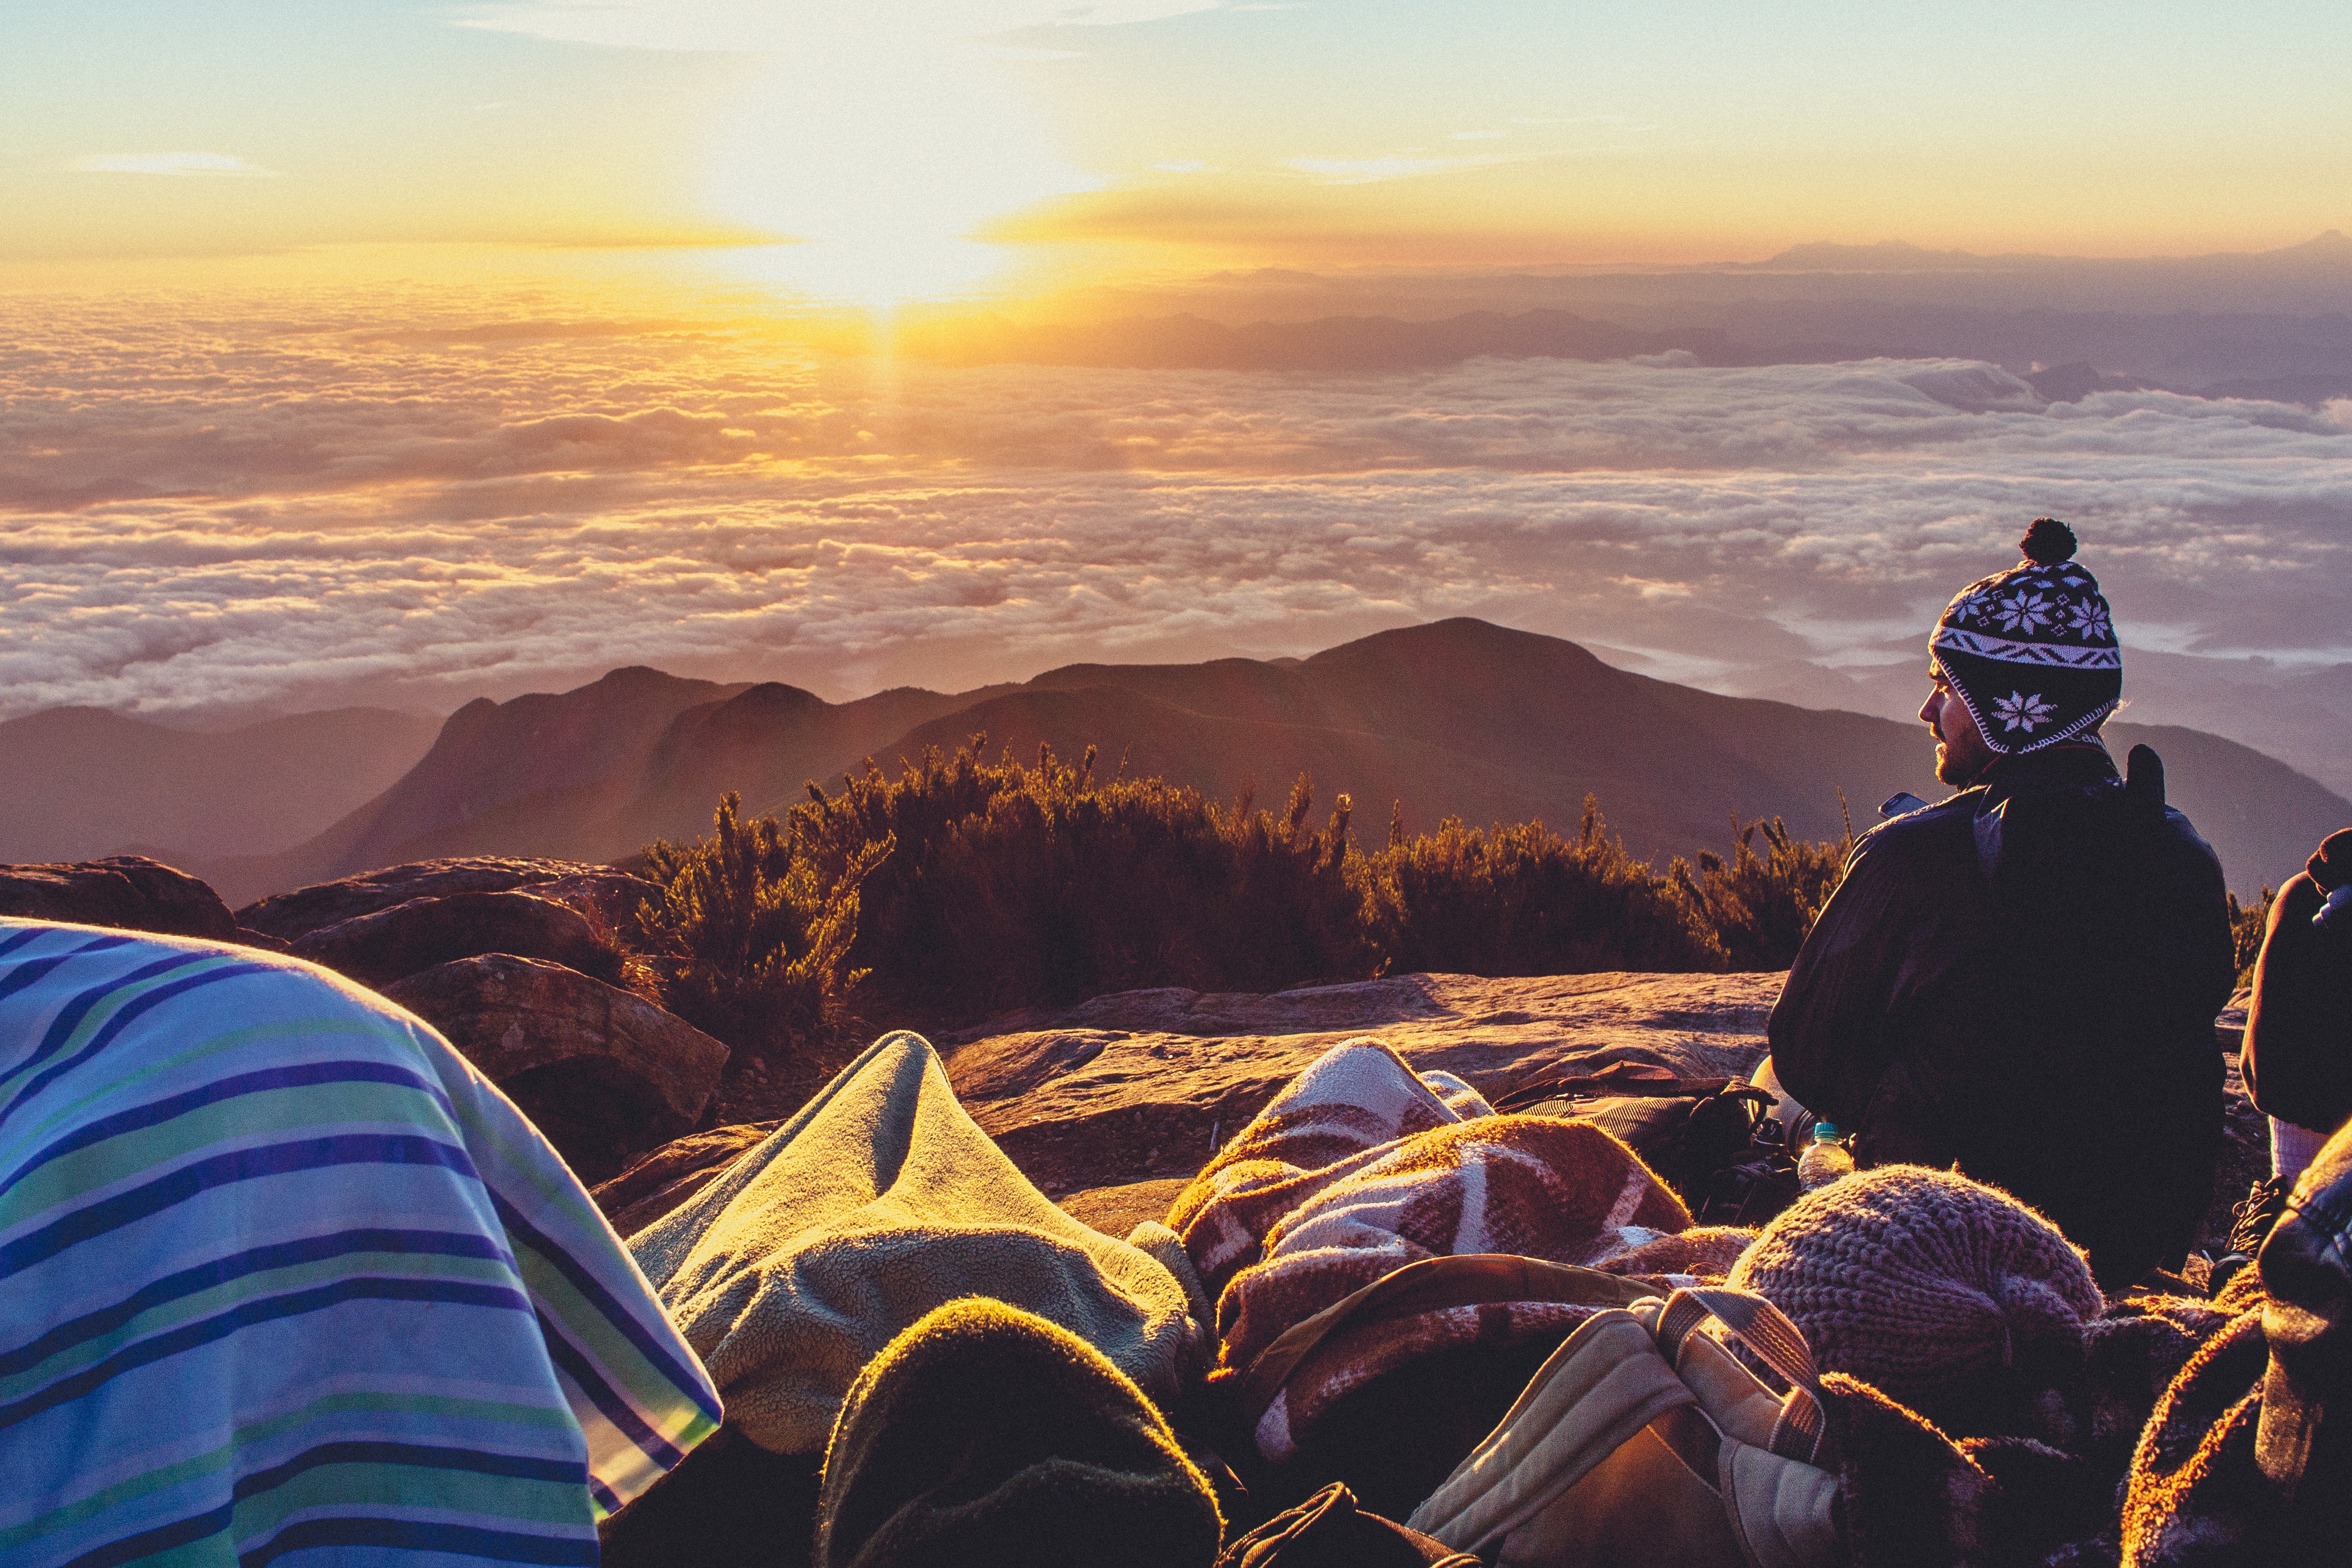
landscape, mountain, sunrise, sunset, morning, dawn, mountain range, dusk, evening, screenshot, mountainous landforms